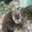
Label: otter